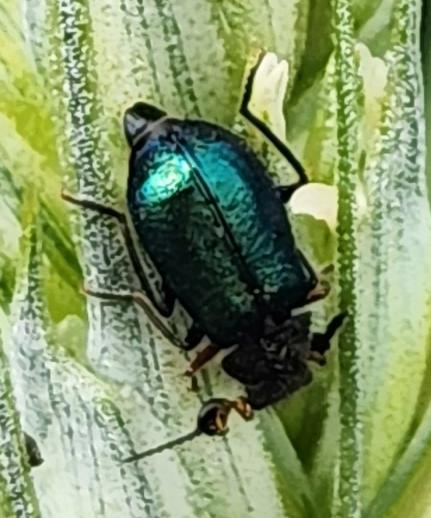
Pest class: predators